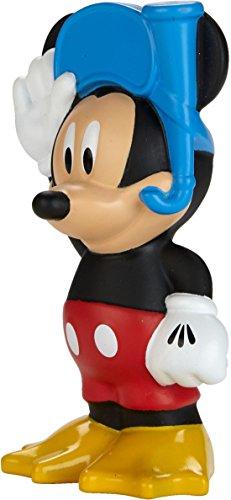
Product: Fisher-Price Disney Mickey & The Roadster Racers, Bath Squirters, Mickey
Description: Soft plastic Mickey bath figure with snorkel, swim fins, and red swimming trunks.
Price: $7.28
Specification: ProductDimensions:2.4x2.4x4.3inches|ItemWeight:1.6ounces|ShippingWeight:1.6ounces(Viewshippingratesandpolicies)|DomesticShipping:ItemcanbeshippedwithinU.S.|InternationalShipping:ThisitemcanbeshippedtoselectcountriesoutsideoftheU.S.LearnMore|ASIN:B06XXPCN9J|Itemmodelnumber:FJJ38|Manufacturerrecommendedage:24months-6years